Acacia longifolia

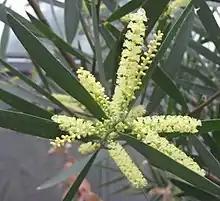
"Acacia longifolia" foliage and inflorescences

Acacia longifolia is a species of "Acacia" native to southeastern Australia, from the extreme southeast of Queensland, eastern New South Wales, eastern and southern Victoria, southeastern South Australia, and Tasmania. Common names for it include long-leaved wattle, acacia trinervis, aroma doble, golden wattle, coast wattle, sallow wattle and Sydney golden wattle.